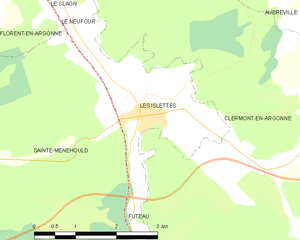
Les Islettes est une commune française située dans le département de la Meuse, en région Grand Est.